Pszczyna

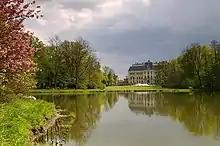
"Park Zamkowy" (Castle Park) in Pszczyna

During the German invasion of Poland, which started World War II, fighting occurred in the surroundings of Pszczyna, which can be seen by observing the leftovers of concrete strongholds around the town. In that area, the Battle of Pszczyna took place on September 1–2, 1939, where German forces breached main Polish defensive lines protecting the Silesian area. On September 4, in the local park, the German "Freikorps" murdered 14 Poles who had taken part in the defense of nearby Katowice (13 boy scouts and one school teacher). They were buried in the nearby forest in an unmarked mass grave. Poles arrested during the "Intelligenzaktion", aimed at the extermination of the Polish intelligentsia, were imprisoned in a local court prison, and then deported to concentration camps.